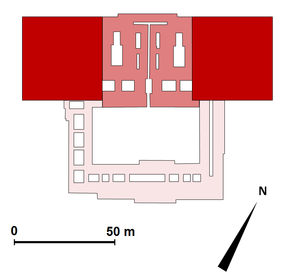
Temple dédié aux dieux Anu et Adad dans la ville d'Assur. En rouge, les ziggurats jumelles
Assur est une ancienne ville, capitale de l'Assyrie jusqu'au début du IXᵉ siècle av. J.-C., située sur la rive occidentale du Tigre. Ses ruines se trouvent actuellement sur le site de Qalʿat Sharqat, dans la plaine de Sharqat, à environ 110 kilomètres au sud de Mossoul. Le site principal est un promontoire dominant le fleuve, peuplé depuis au moins le début du IIIᵉ millénaire av. J.‑C. Il a été fouillé au début du XXᵉ siècle par une équipe dirigée par des archéologues allemands, puis à plusieurs reprises après 1945 par des archéologues irakiens et allemands.